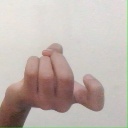
अक्षर: ज